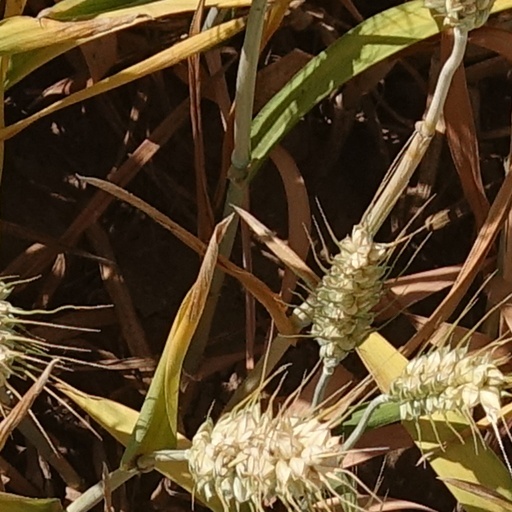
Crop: wheat